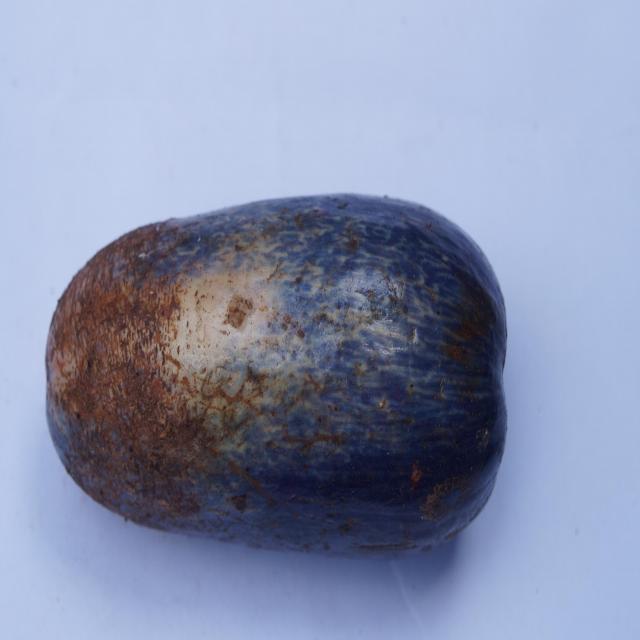
Plum grade: spotted